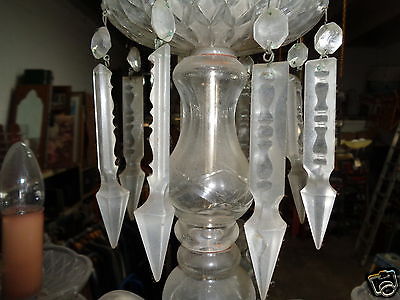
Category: lamp